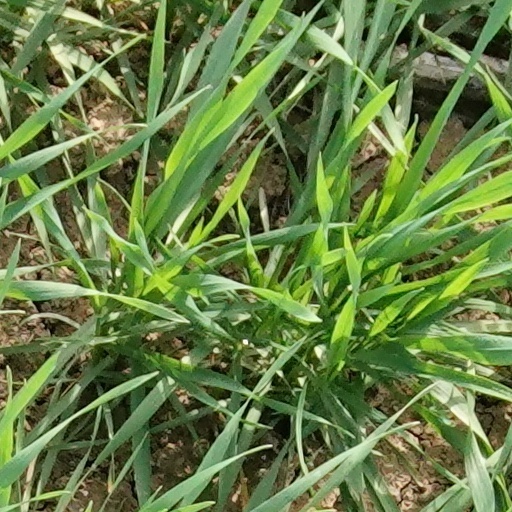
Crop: wheat